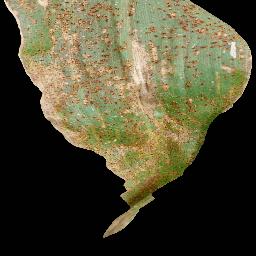
Label: Corn___Common_rust